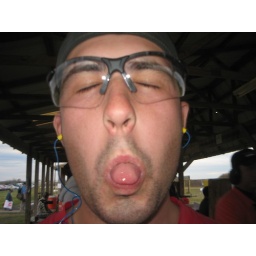
Parker looks so cute in his ear plugs and eye glasses